Sep E. Scott

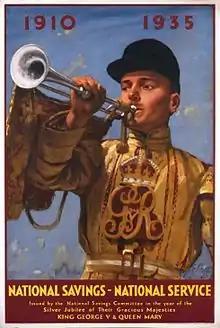
"1910 - 1935 - National Savings - National Service", (1935)

Scott was born in Sunderland, Tyne and Wear, England, on 19 March 1879, and studied at the Royal College of Art in London. By 1903 he was exhibiting his landscape and portrait paintings at the Royal Academy. He was elected an associate of the Royal Society of British Artists in 1919, the Royal Institute of Oil Painters in 1920 and Royal Institute of Painters in Water Colours in 1927.